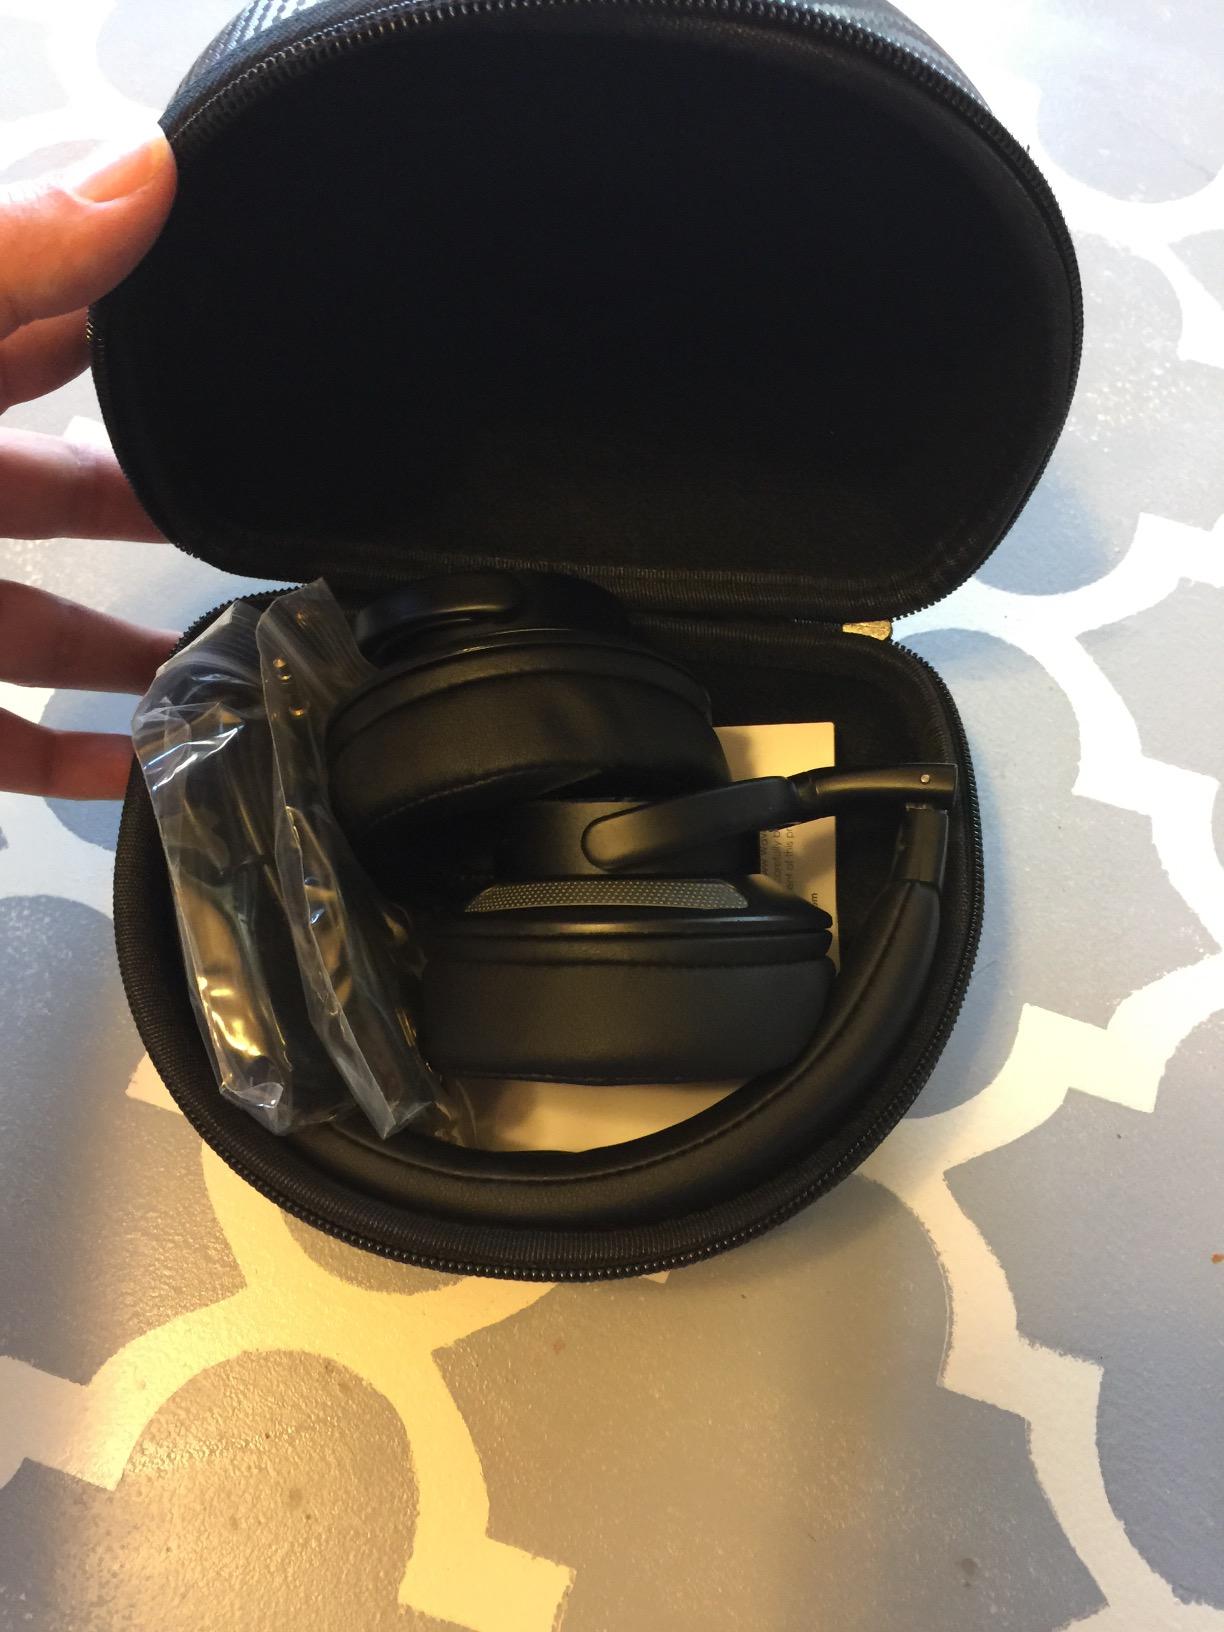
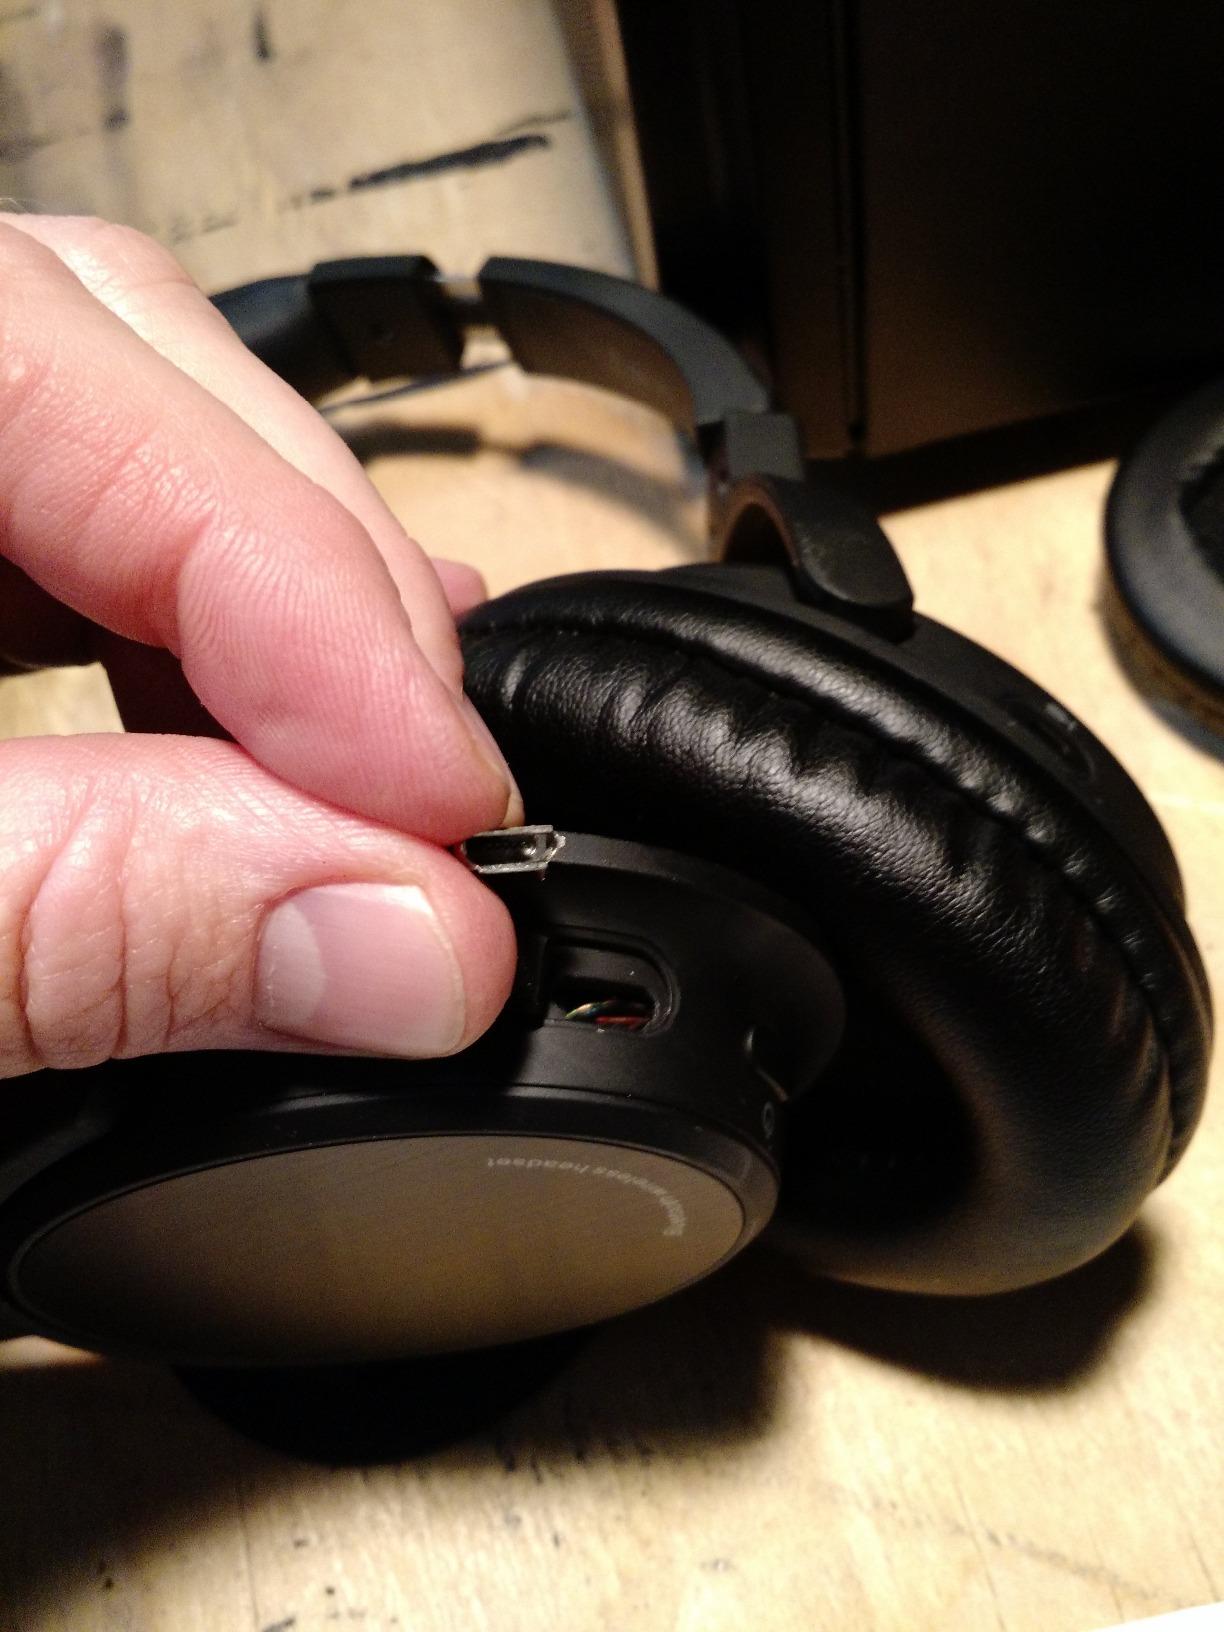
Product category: headphones
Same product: no